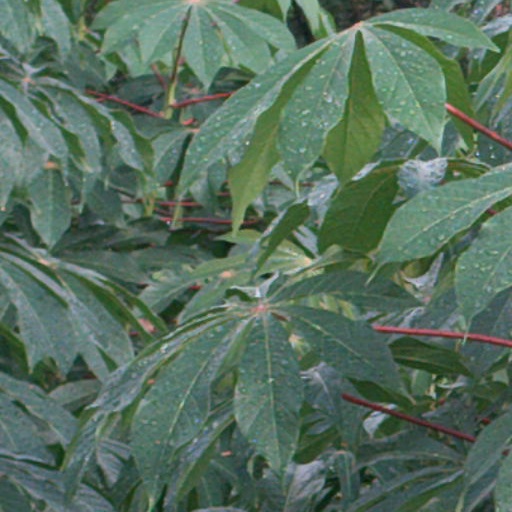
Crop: cassava